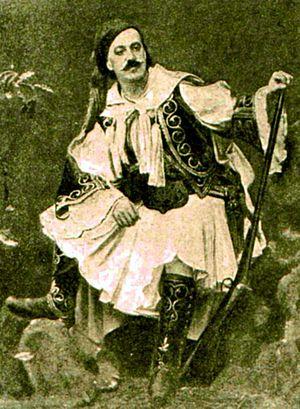
Lev Ivanovitch Ivanov est né le 18 février 1834 à Moscou et mort le 11 décembre 1901 à Saint-Pétersbourg. Il est considéré comme « l'âme de la danse russe ».